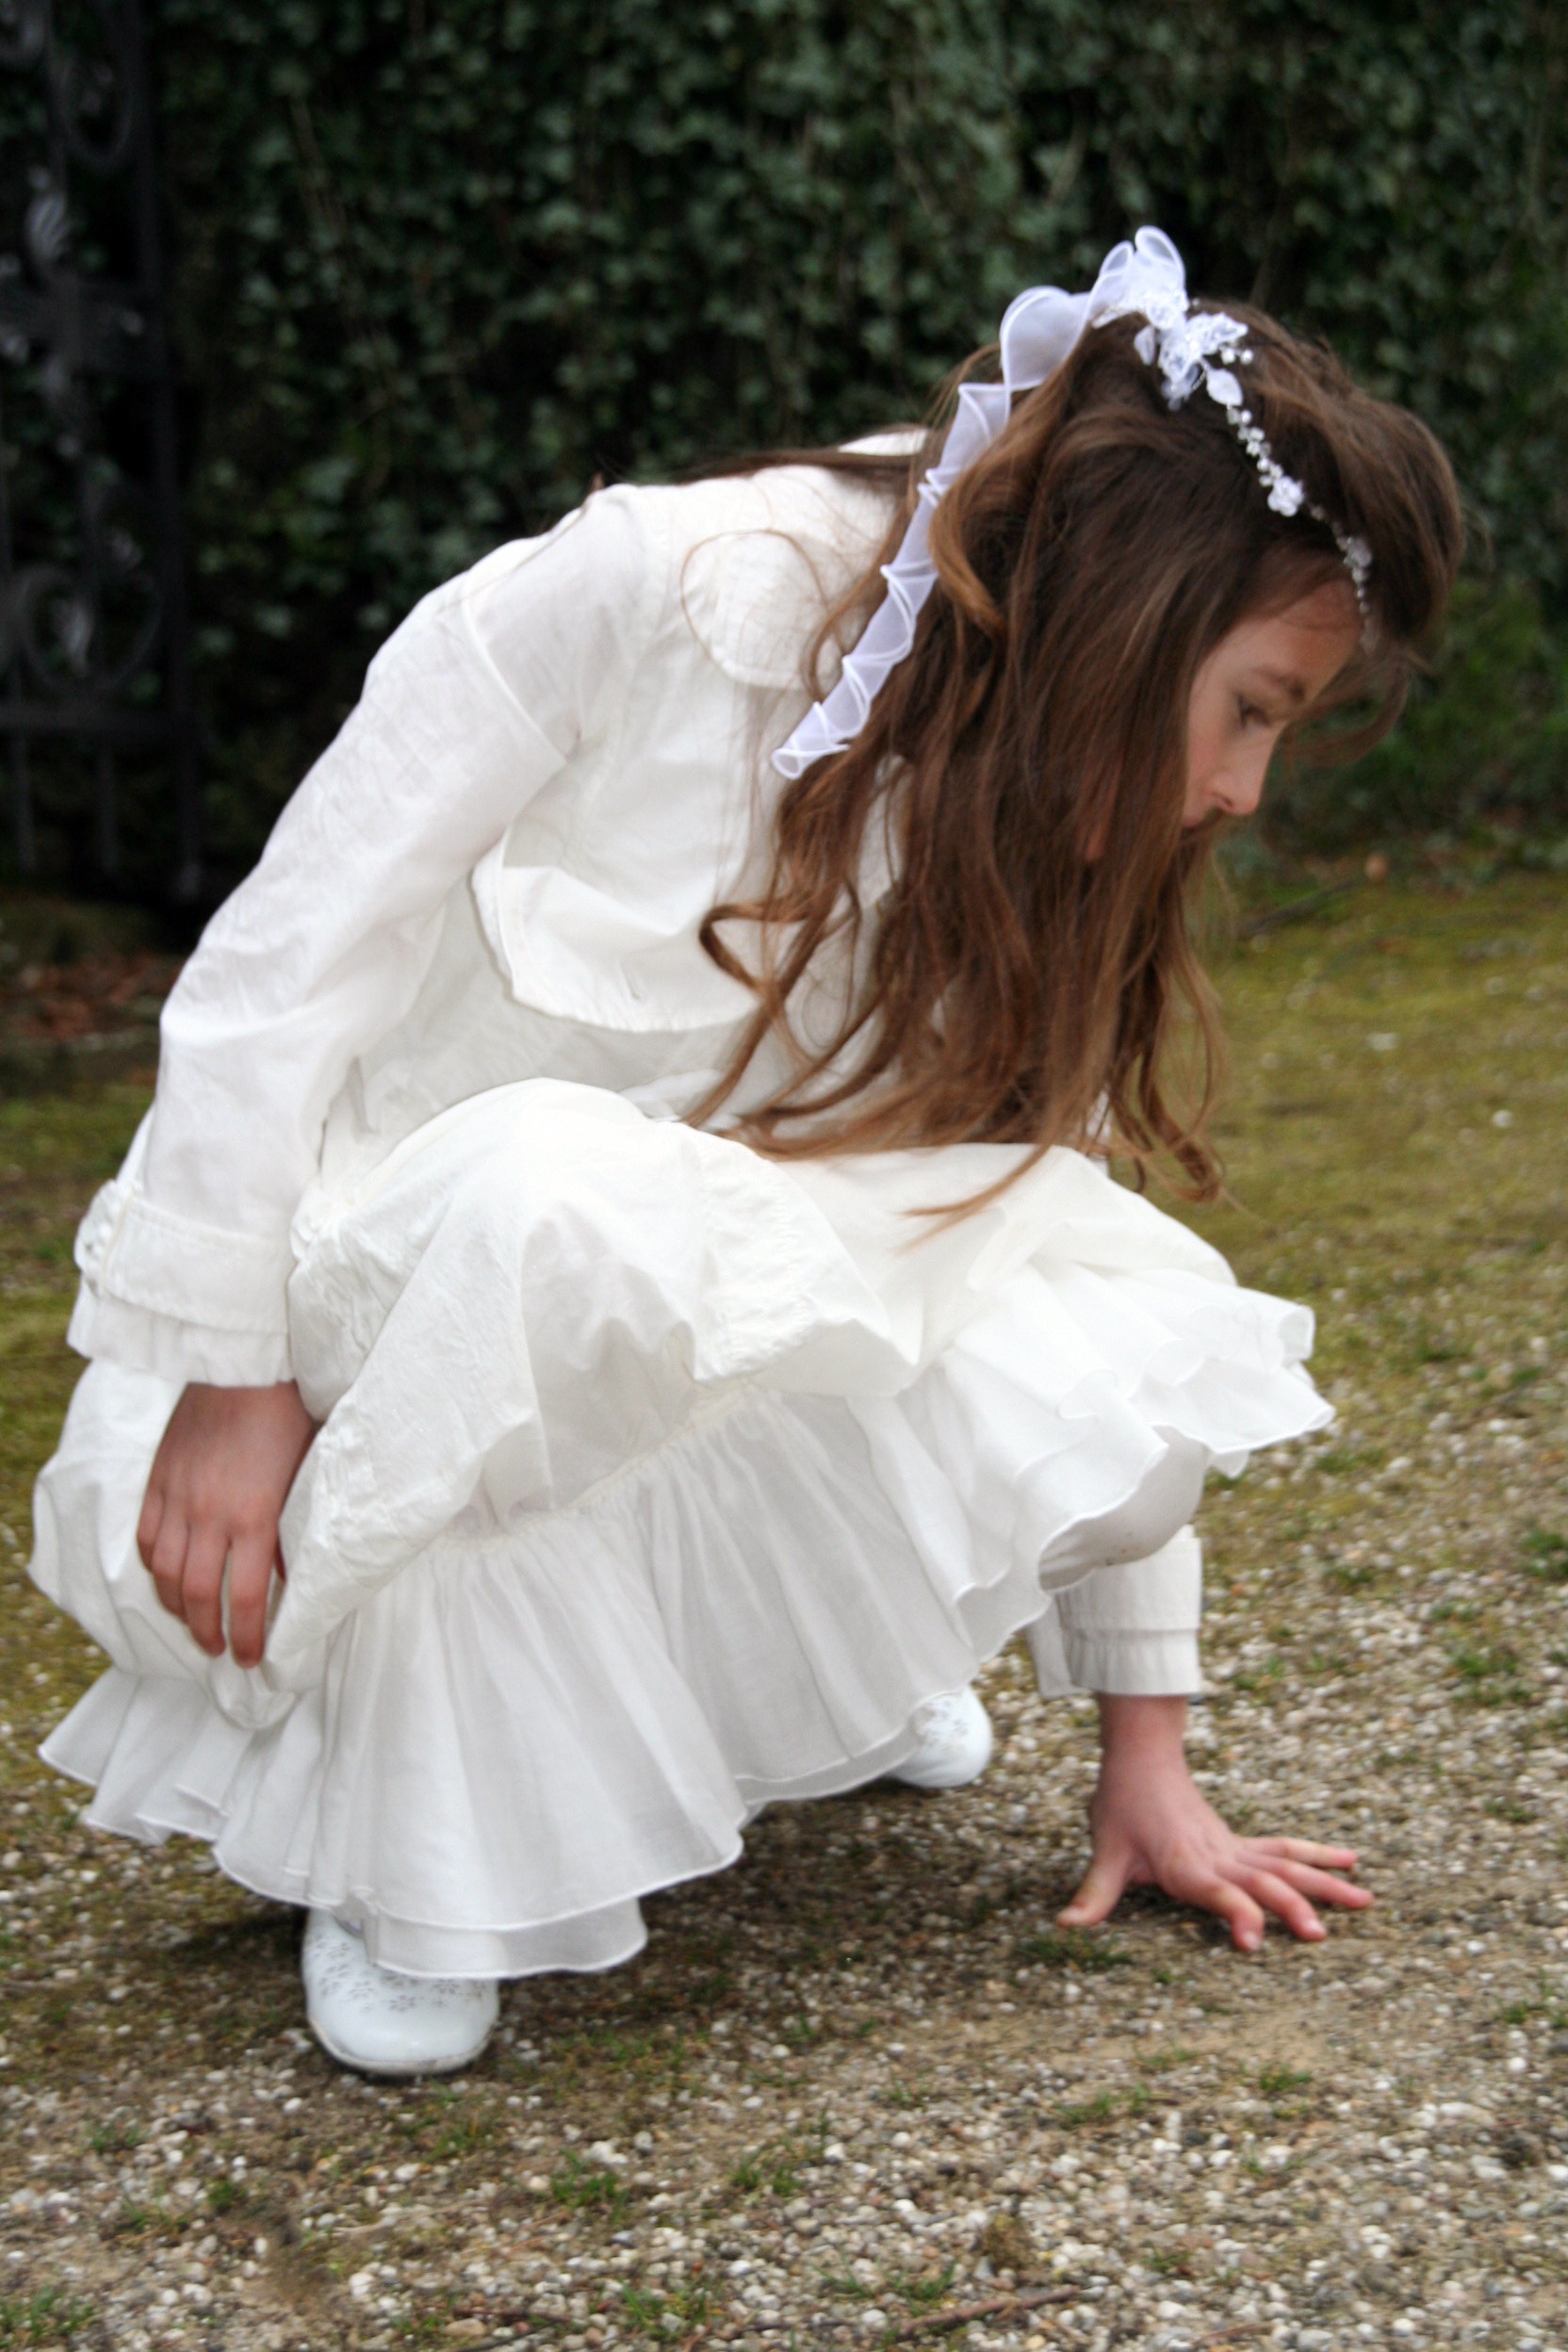
girl, woman, hair, white, flower, spring, religion, child, human, fashion, church, clothing, lady, bride, dress, faith, beauty, christianity, costume, gown, communion, believe, photo shoot, first communion, human positions, communion feast